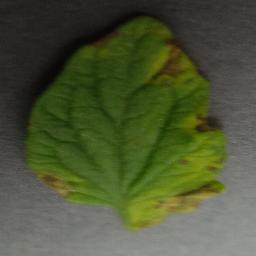
Label: Tomato___Tomato_Yellow_Leaf_Curl_Virus